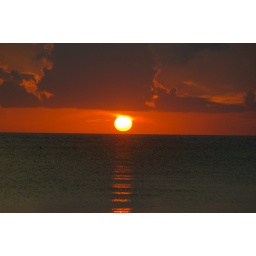
taken from the beach at the white sands holiday village in cozumel, mexico